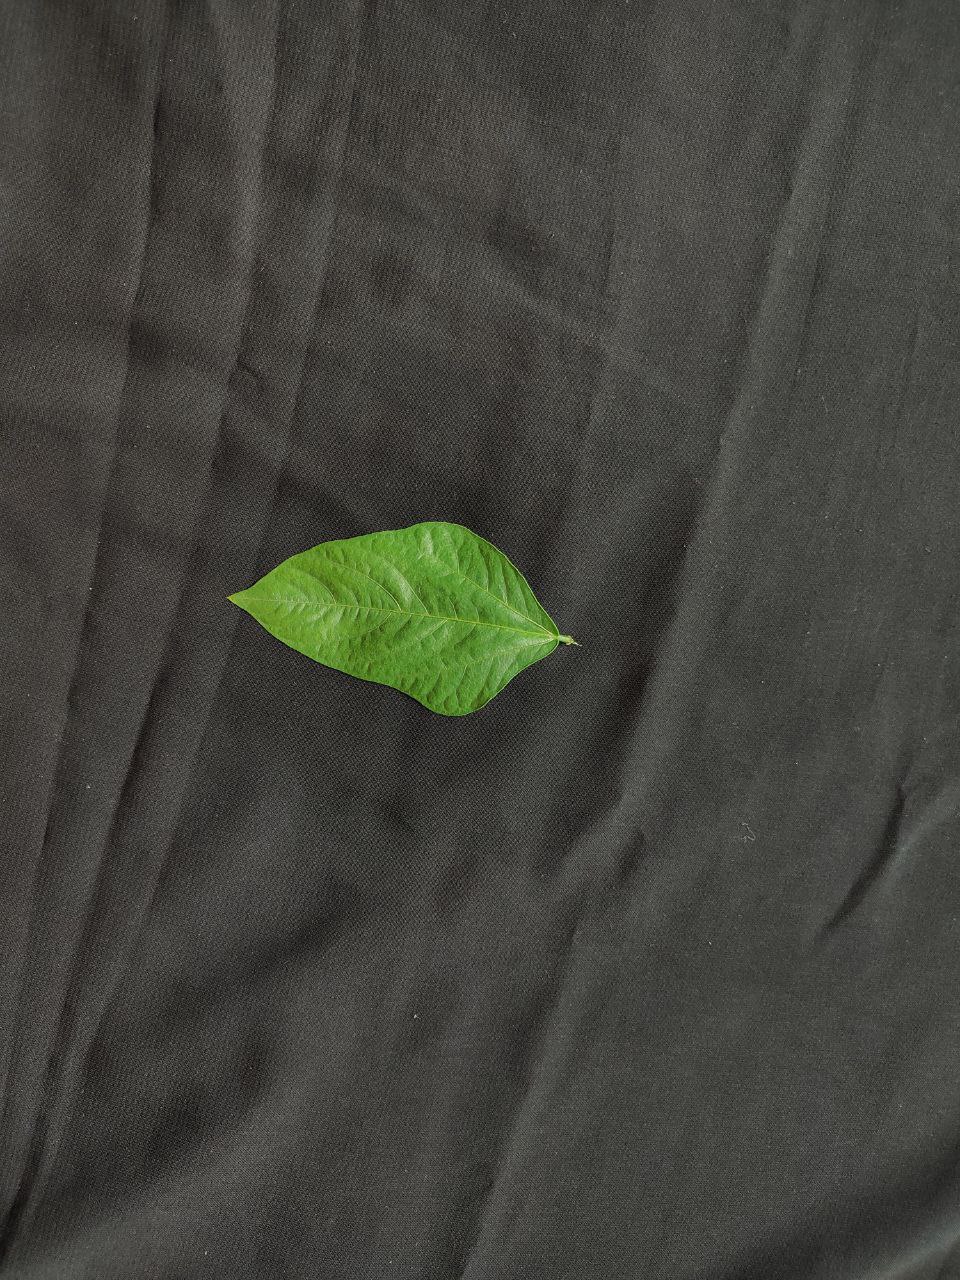
Crop: cowpea
Leaf condition: Fresh Leaf